Sammy Duddy

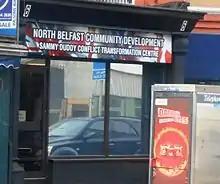
Sammy Duddy Conflict Transformation Centre

He died at the Royal Victoria Hospital in Belfast on 17 October 2007, aged 62, after suffering a massive heart attack. Frankie Gallagher, a spokesman for the UPRG, stated, following Duddy's death: "He came out of retirement to pursue a peaceful path for his community and in pursuit of that he has given his life. It's a massive, massive loss for his community."